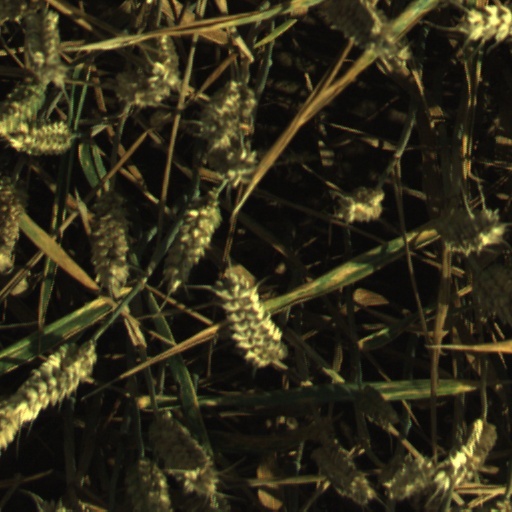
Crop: wheat